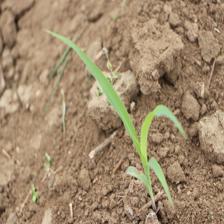
Label: Sorghum